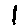
Label: 1